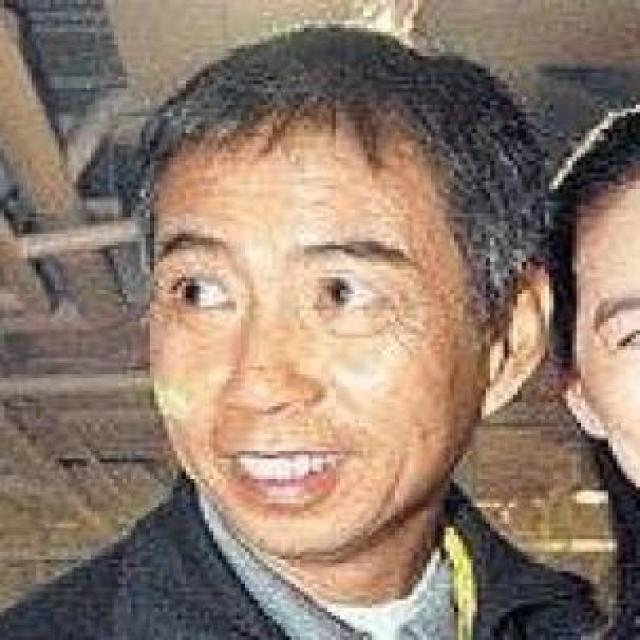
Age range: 45-64